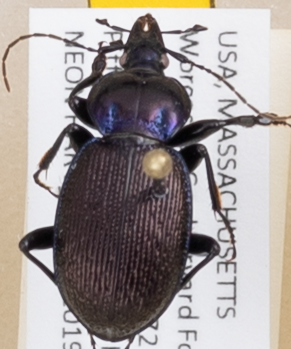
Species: Sphaeroderus stenostomus lecontei
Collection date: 2019-05-07
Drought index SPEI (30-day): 2.09
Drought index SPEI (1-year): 2.09
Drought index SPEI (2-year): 2.09